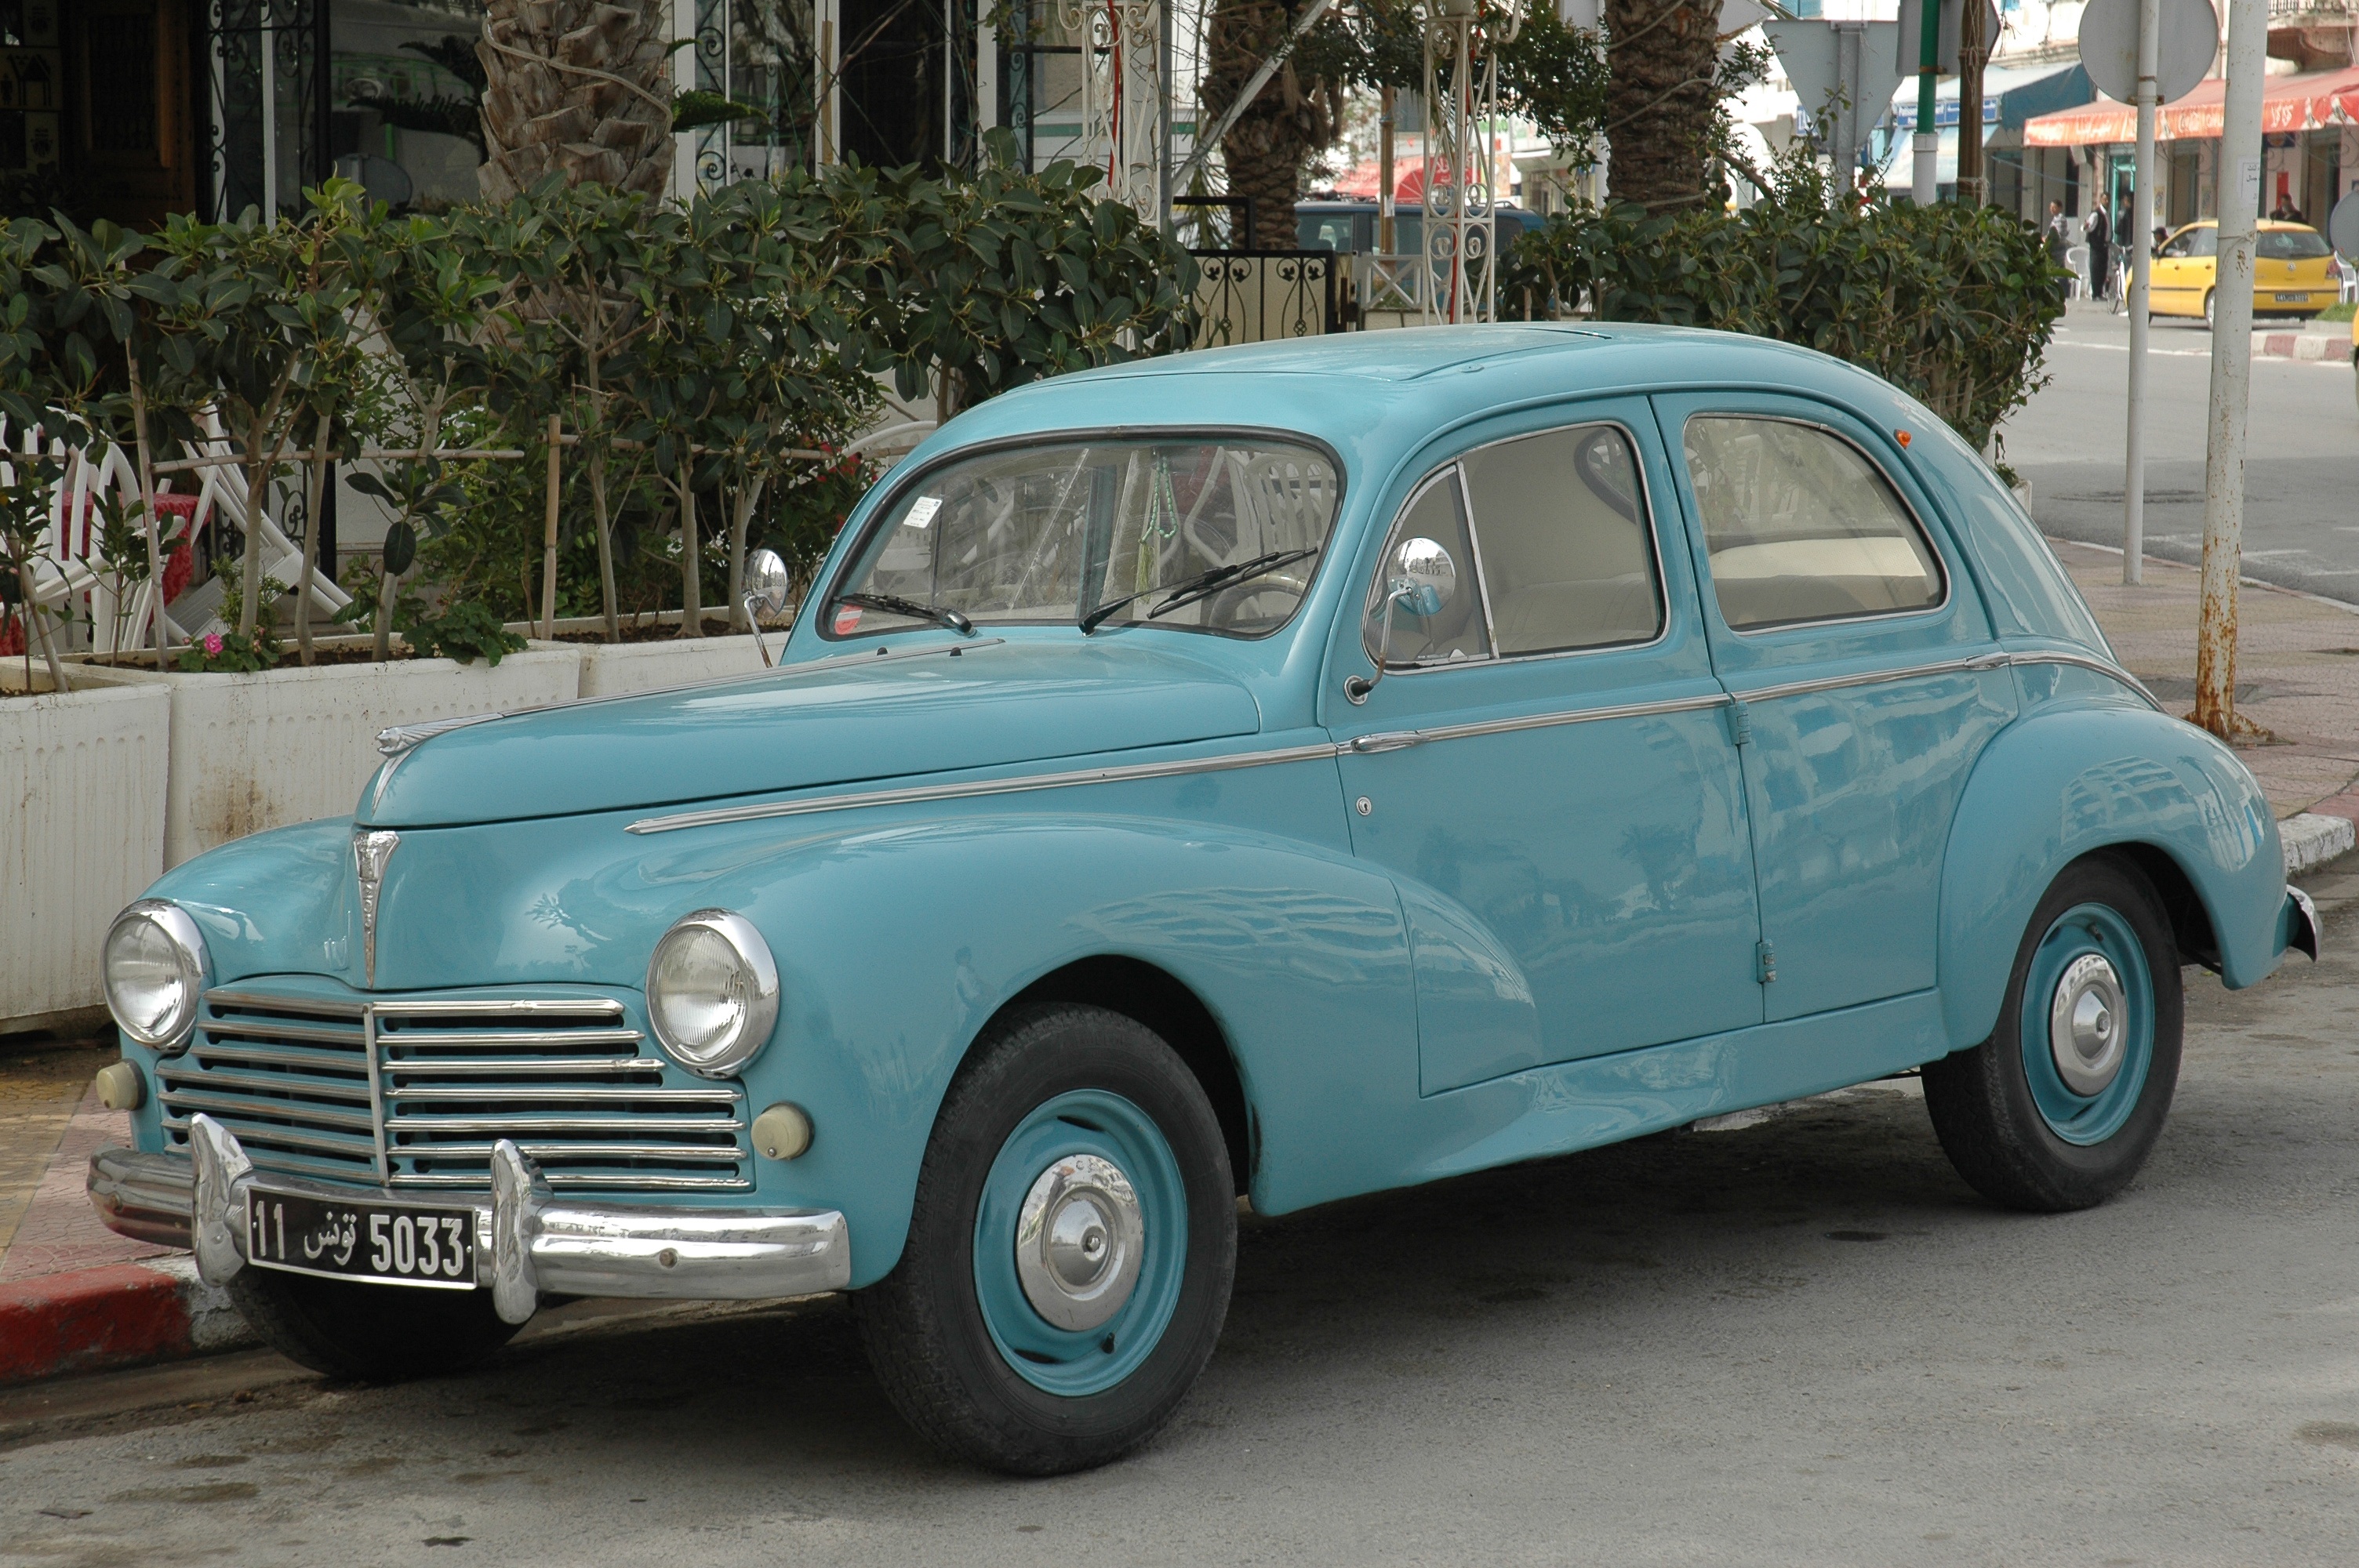
car, automobile, vehicle, old car, classic car, motor vehicle, vintage car, sedan, peugeot, 203, antique car, land vehicle, automobile make, compact car, mid size car